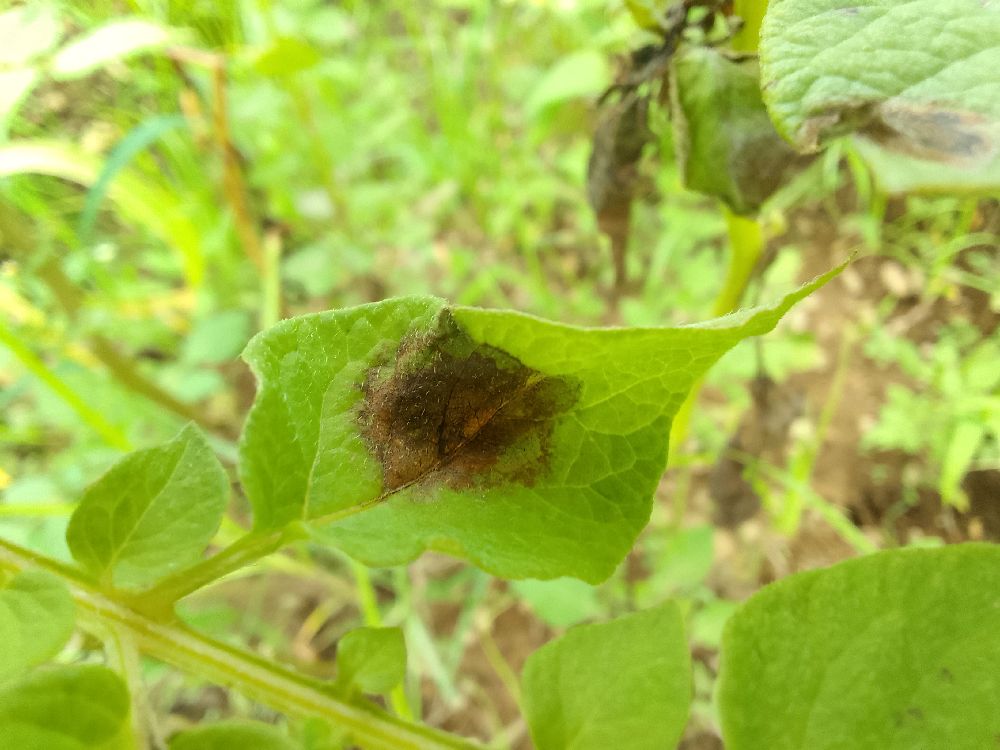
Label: Late blight